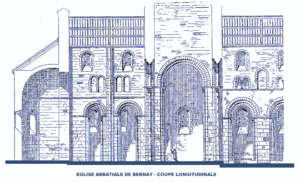
Abbaye de Bernay, Coupe longitudinale sur l'église (image du domaine public modifiée, Congrès archéologique de Caen, 1909)
L'abbaye Notre-Dame de Bernay est située à Bernay dans l'Eure en Normandie. Son église abbatiale par la précocité des talents de ceux qui l'ont conçue en fait un point de départ pour comprendre les réalisations majeures de l'art normand, y chercher les premières manifestations de l'architecture romane en Normandie et y suivre le progrès des techniques ainsi que du style architectural et décoratif.